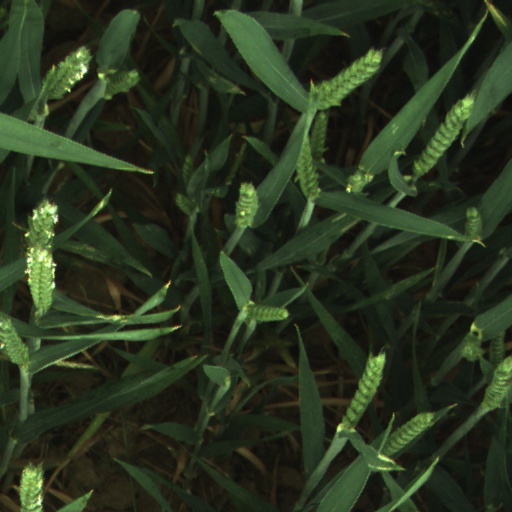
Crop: wheat